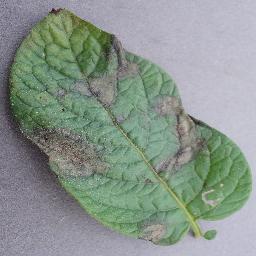
Label: Potato___Late_blight